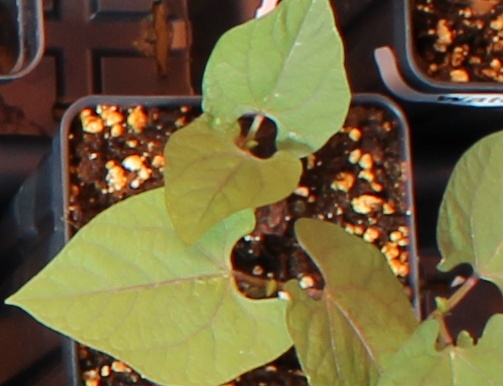
Label: Blackbean